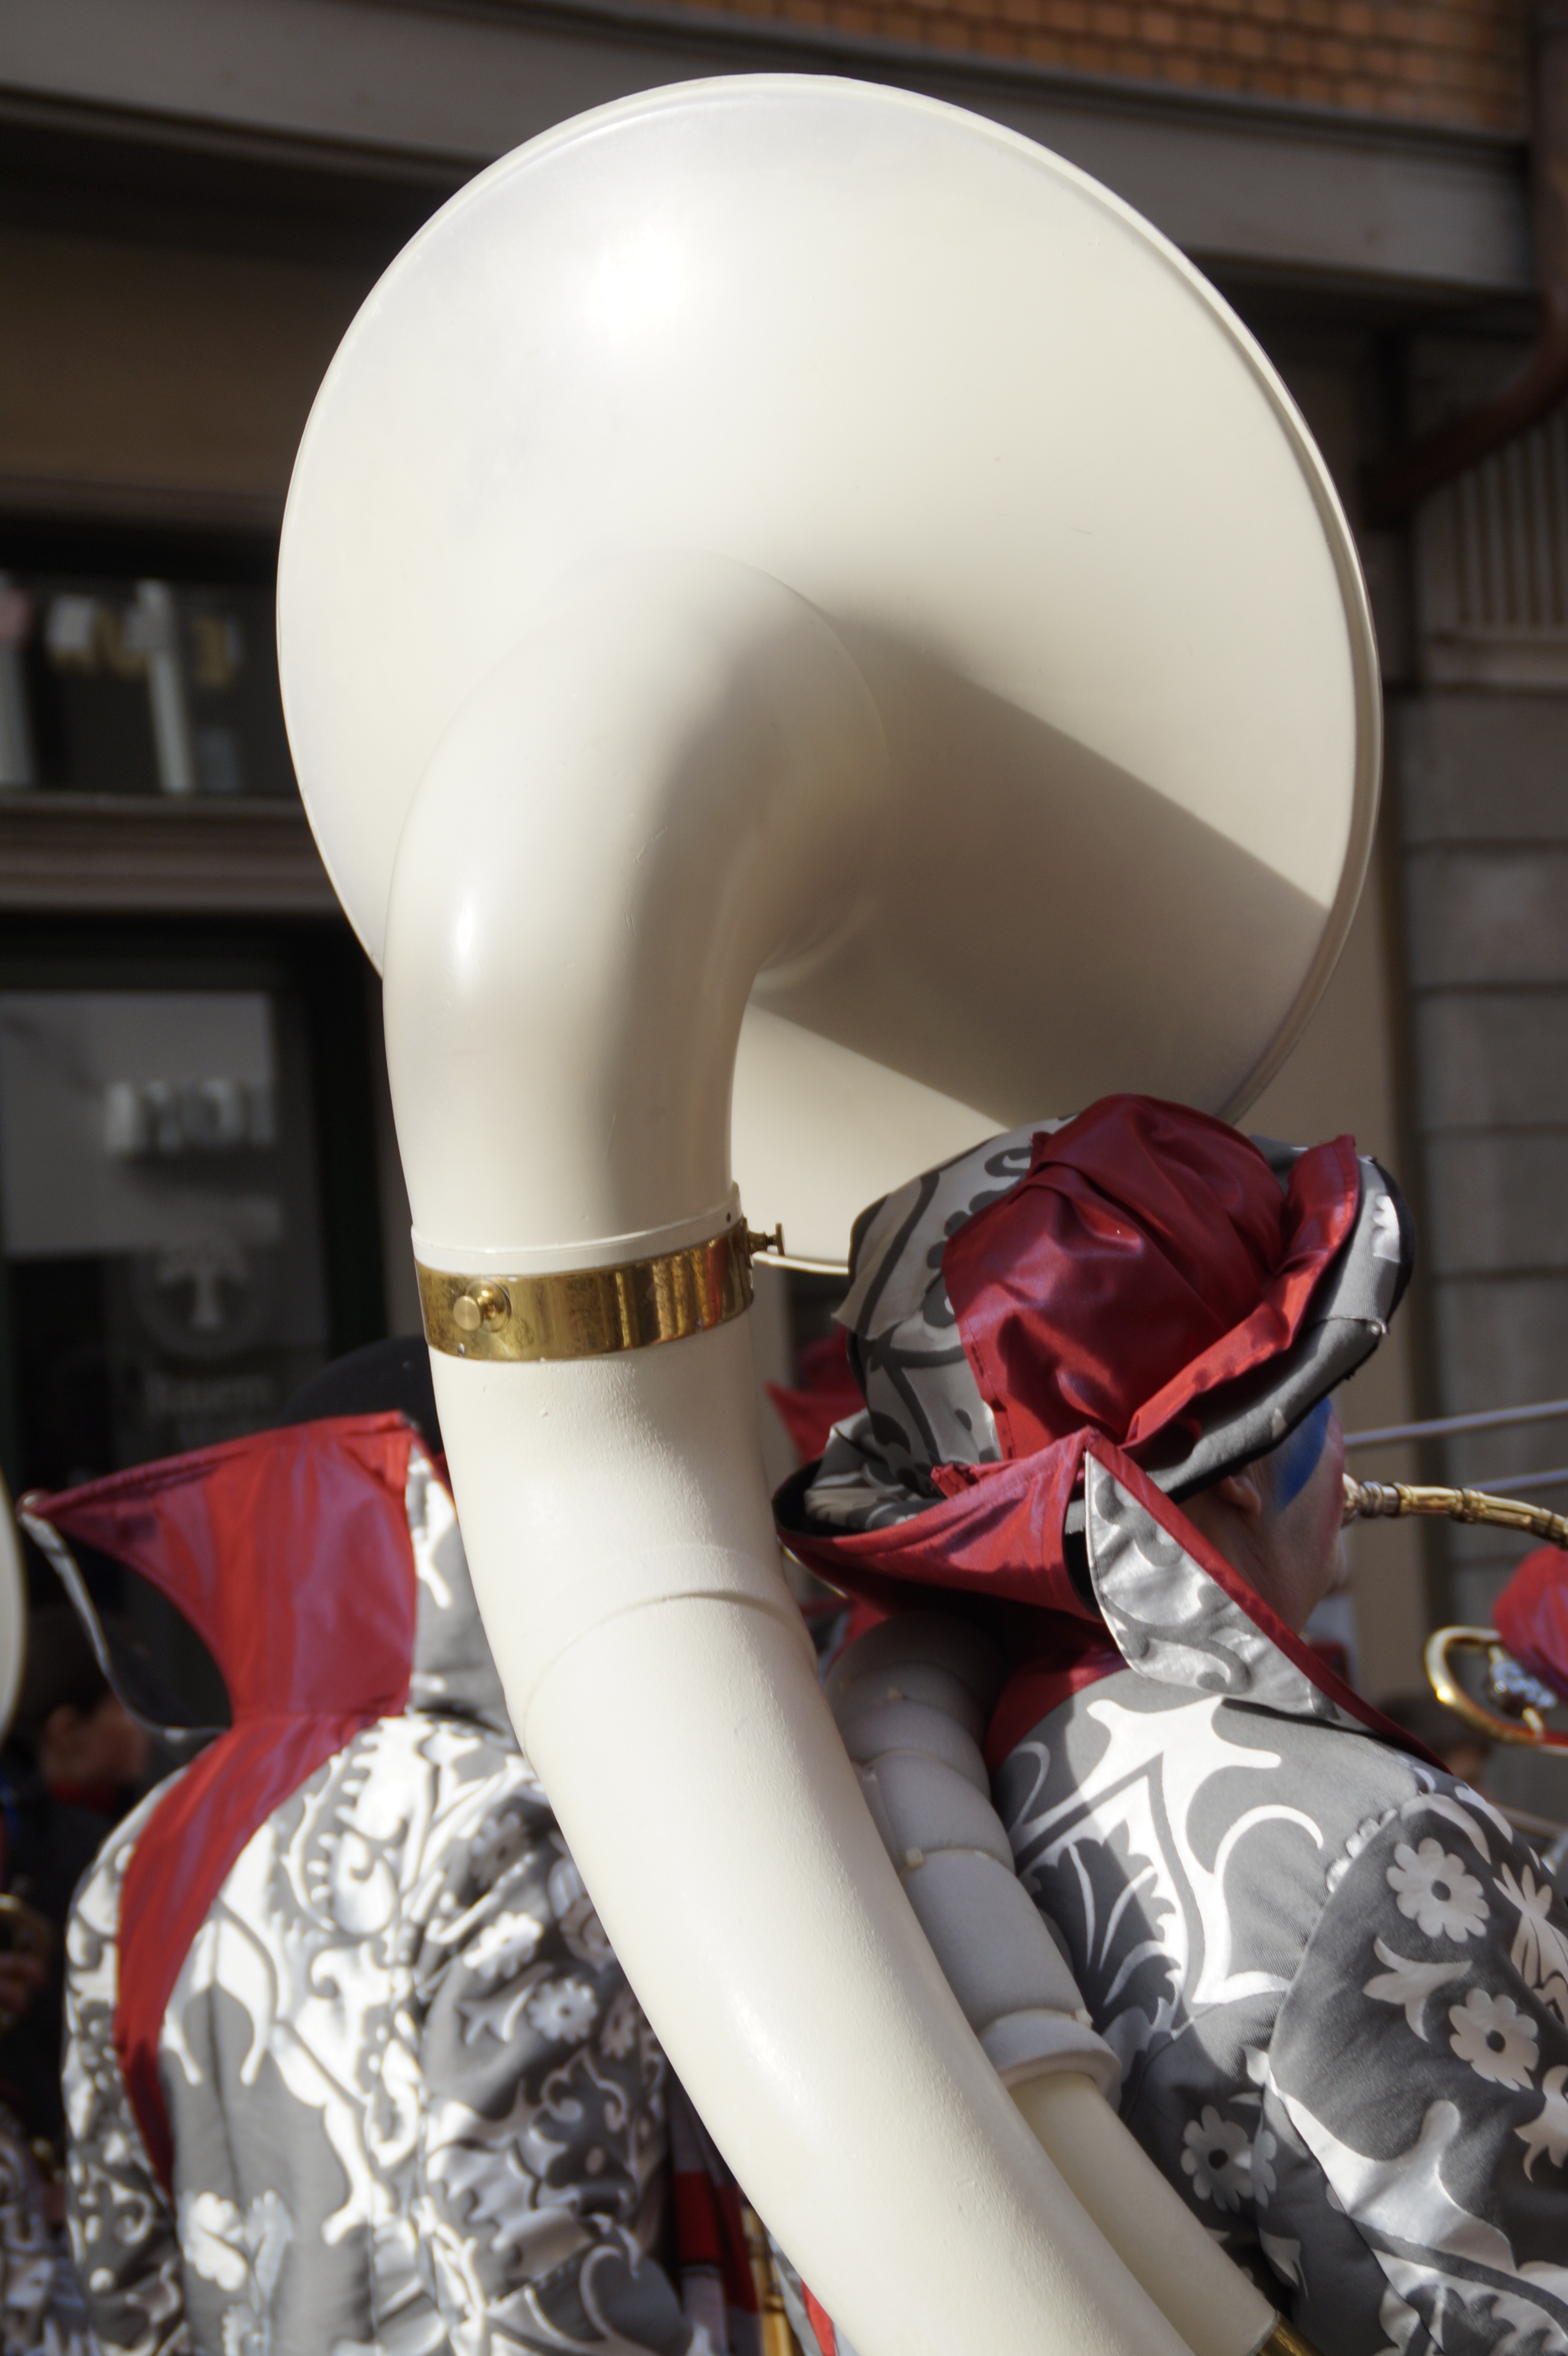
person, white, leg, portrait, carnival, human, musician, clothing, dressed up, karaoke, face, mask, figure, footwear, move, germany, carved, custom, tradition, costume, masquerade, tuba, car seat, panel, larva, customs, fool, baden wurttemberg, fasnet, fools jump, swabian alemannic, haes, haestraeger, guild group, strassenfasnet, carnival parade, wooden mask, fools guild